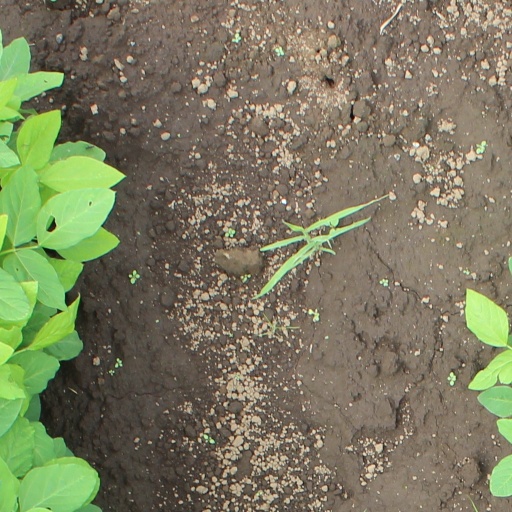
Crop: soybean